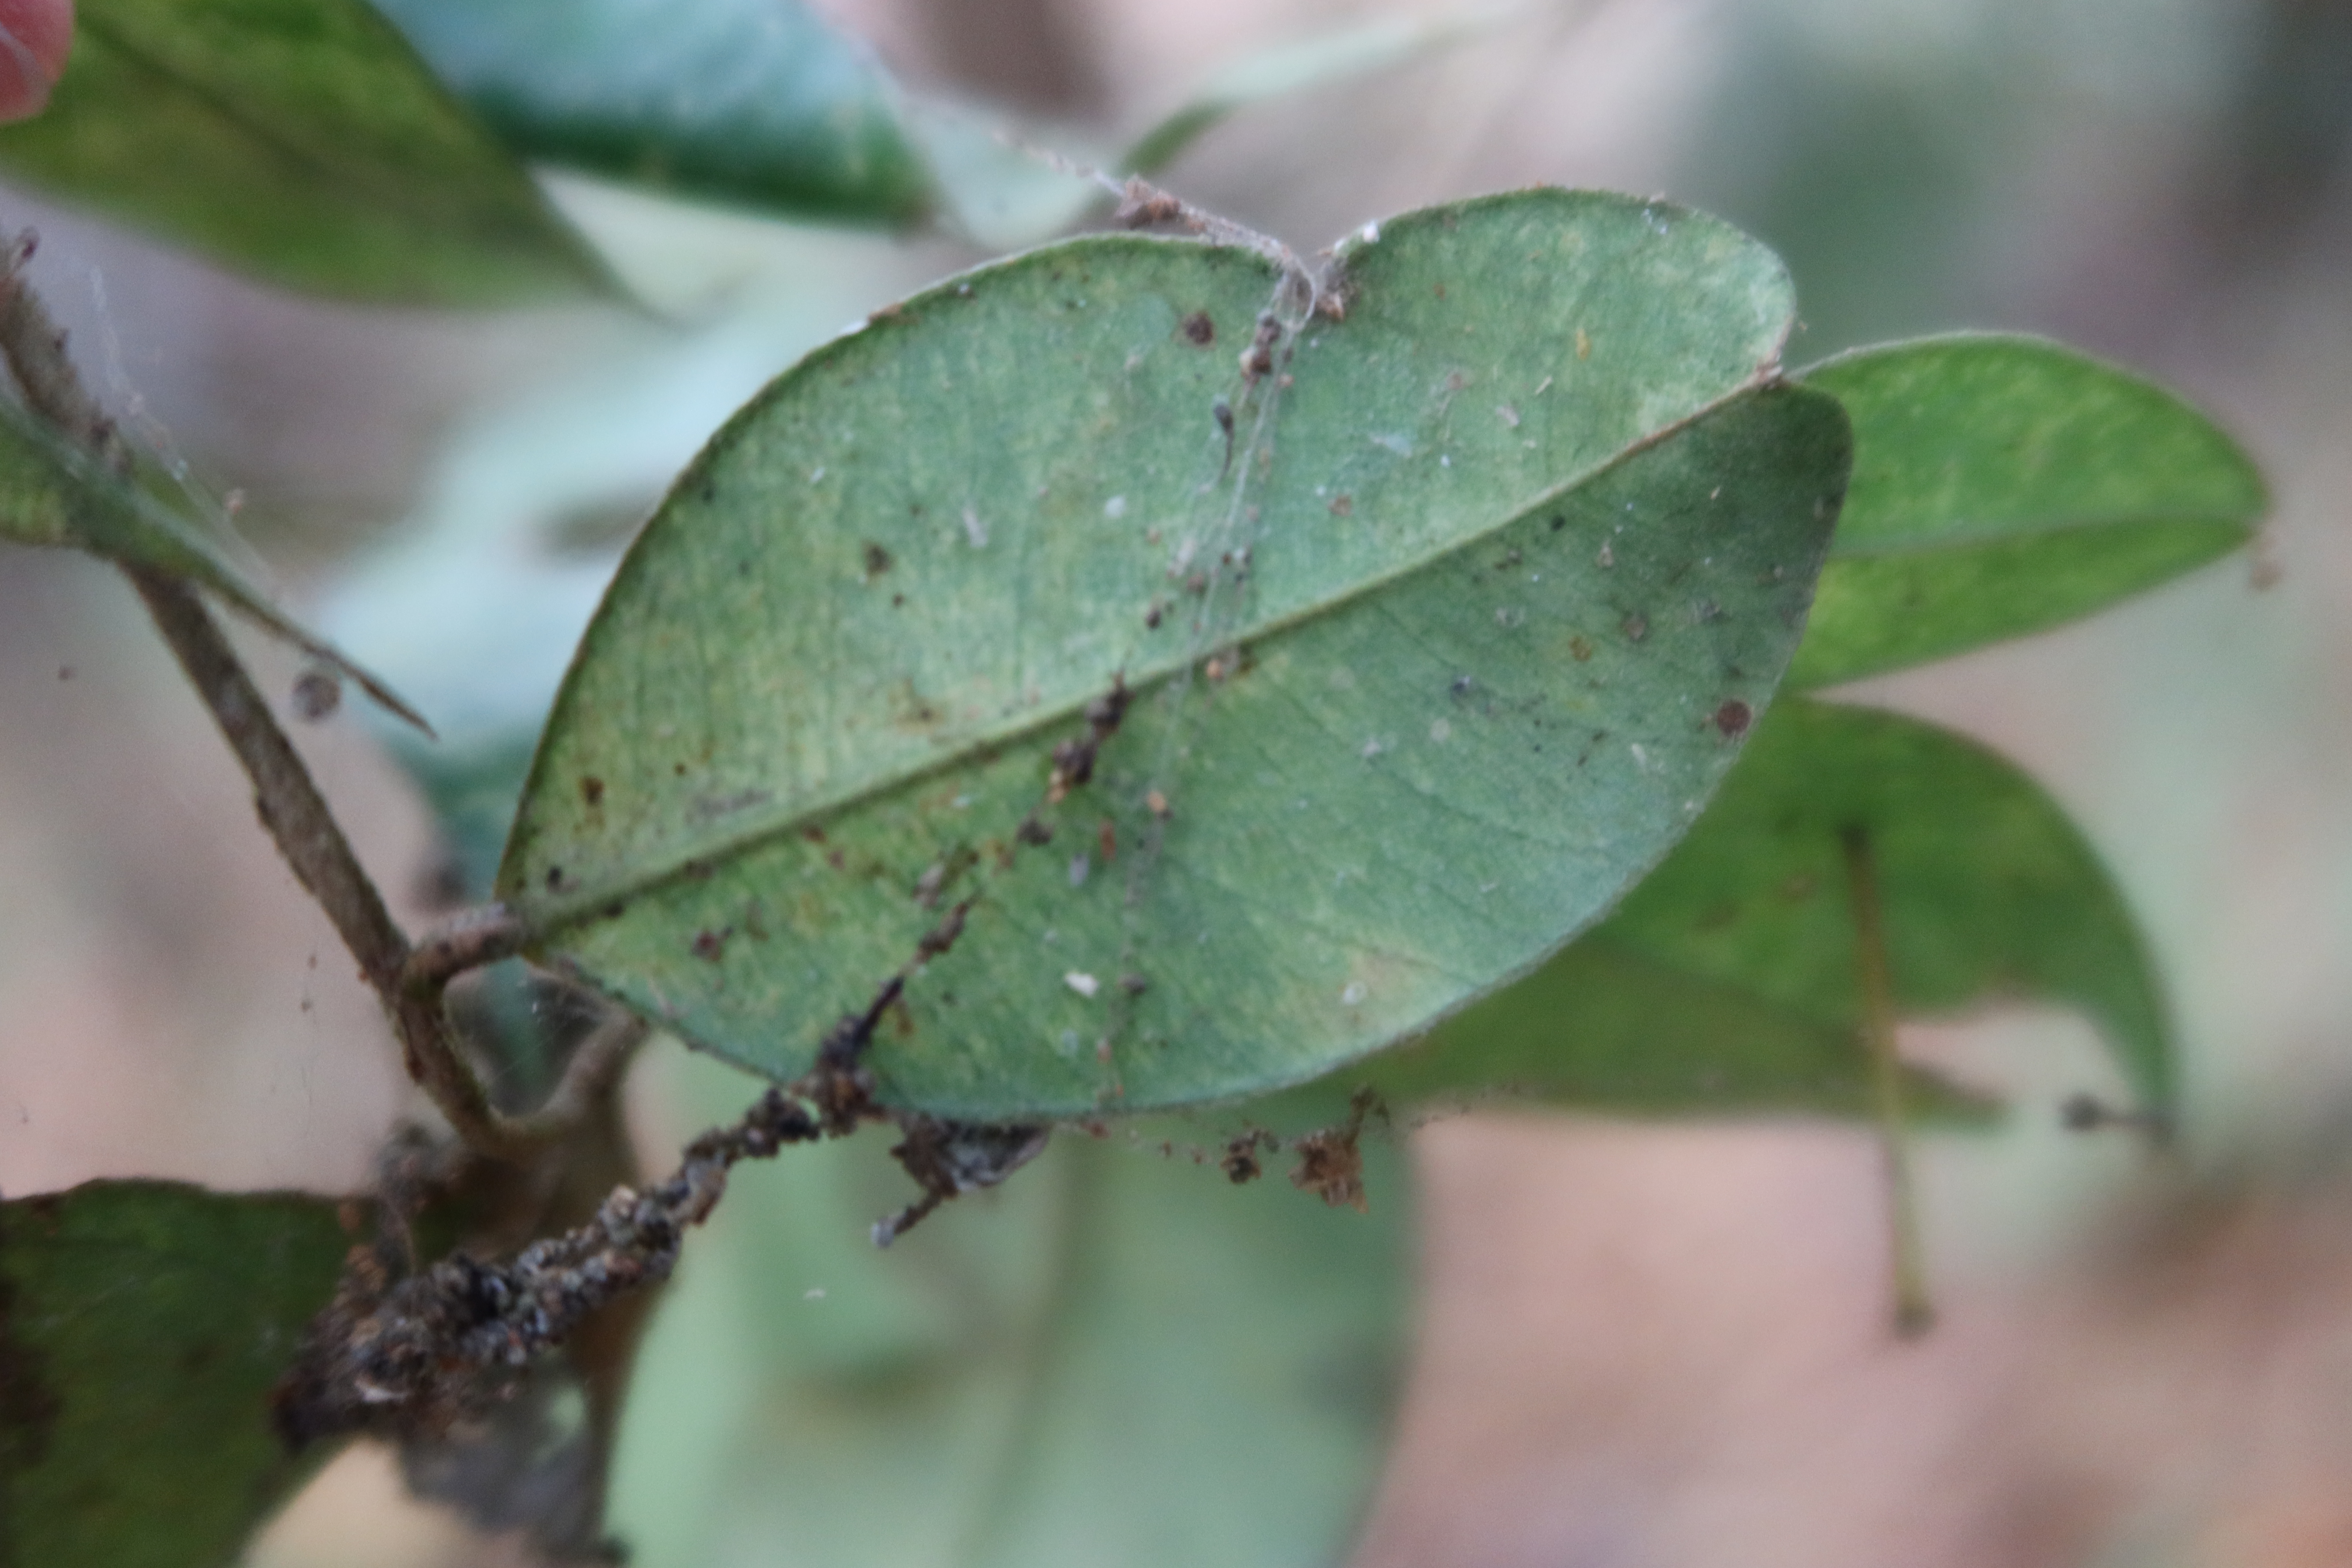
Label: Downy mildew